Narrelle Harris

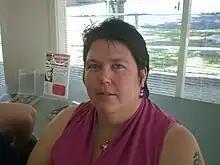
Narrelle Harris

Narrelle M. Harris (also credited as Narrelle Harris) is a Melbourne-based writer. She wrote the award winning short play "Stalemate" in 2003.